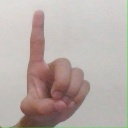
अक्षर: ड